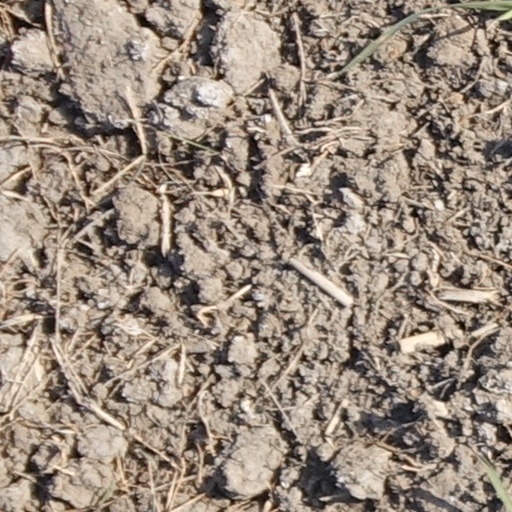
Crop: wheat